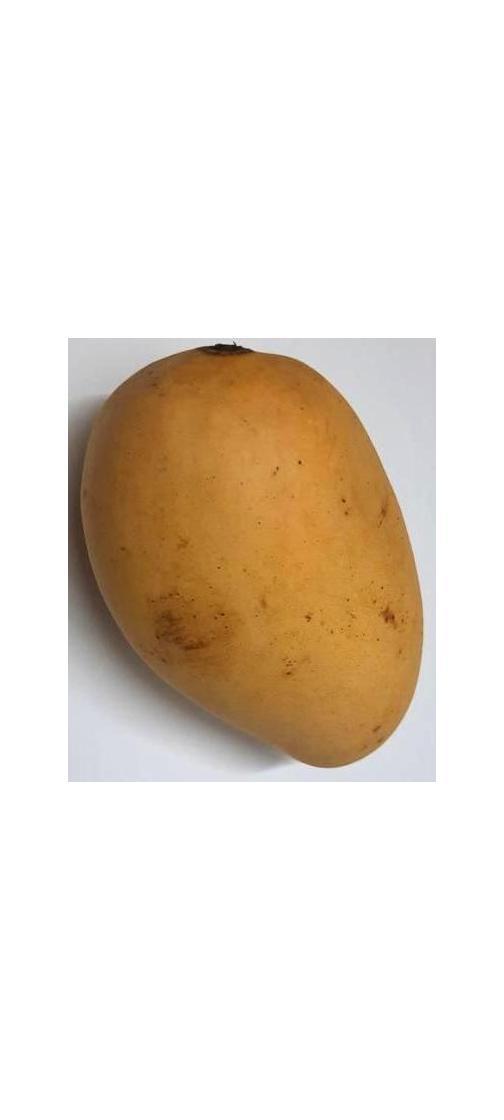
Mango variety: Katimon